Cold War (Doctor Who)

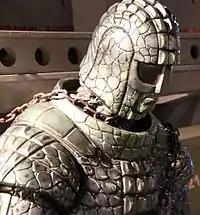
Skaldak model at the Doctor Who Experience

The submarine begins sinking as the Ice Warrior runs amok. The TARDIS materialises inside the submarine and the Eleventh Doctor and Clara tumble out. The Doctor convinces Captain Zhukov to maneuver the submarine to the side, landing it safely on a ridge and preventing it from imploding. During this the TARDIS dematerialises by itself. The Doctor encourages the crew to be peaceful to the escaped Ice Warrior, Grand Marshal Skaldak, but the ship's executive officer Stepashin knocks out Skaldak. Knowing that Skaldak will desire vengeance for being attacked, the Doctor and the crew chain Skaldak.